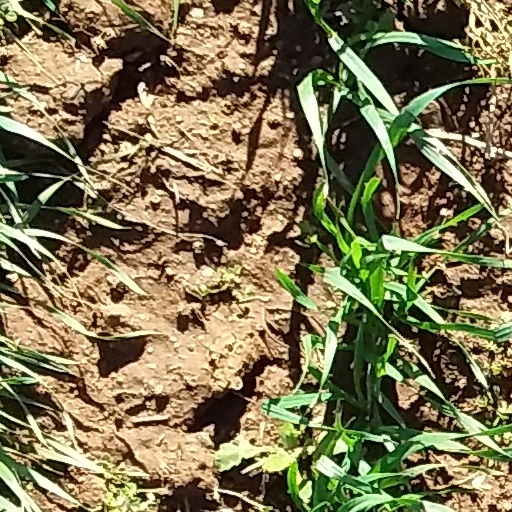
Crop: wheat